William Barrowby

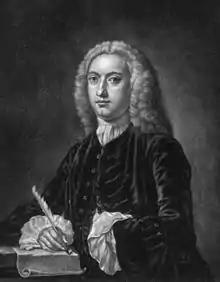
William Barrowby

William Barrowby FRS FRCP (1682 – 30 December 1758) was an English physician.